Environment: real
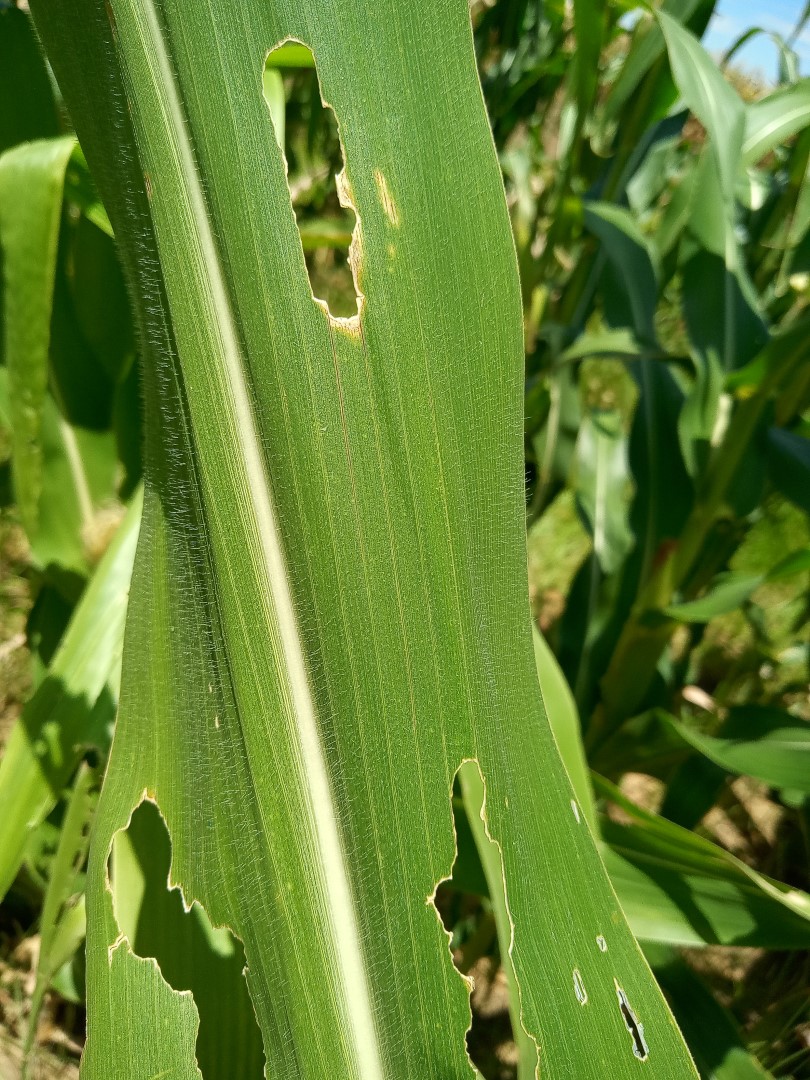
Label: fall_armyworm